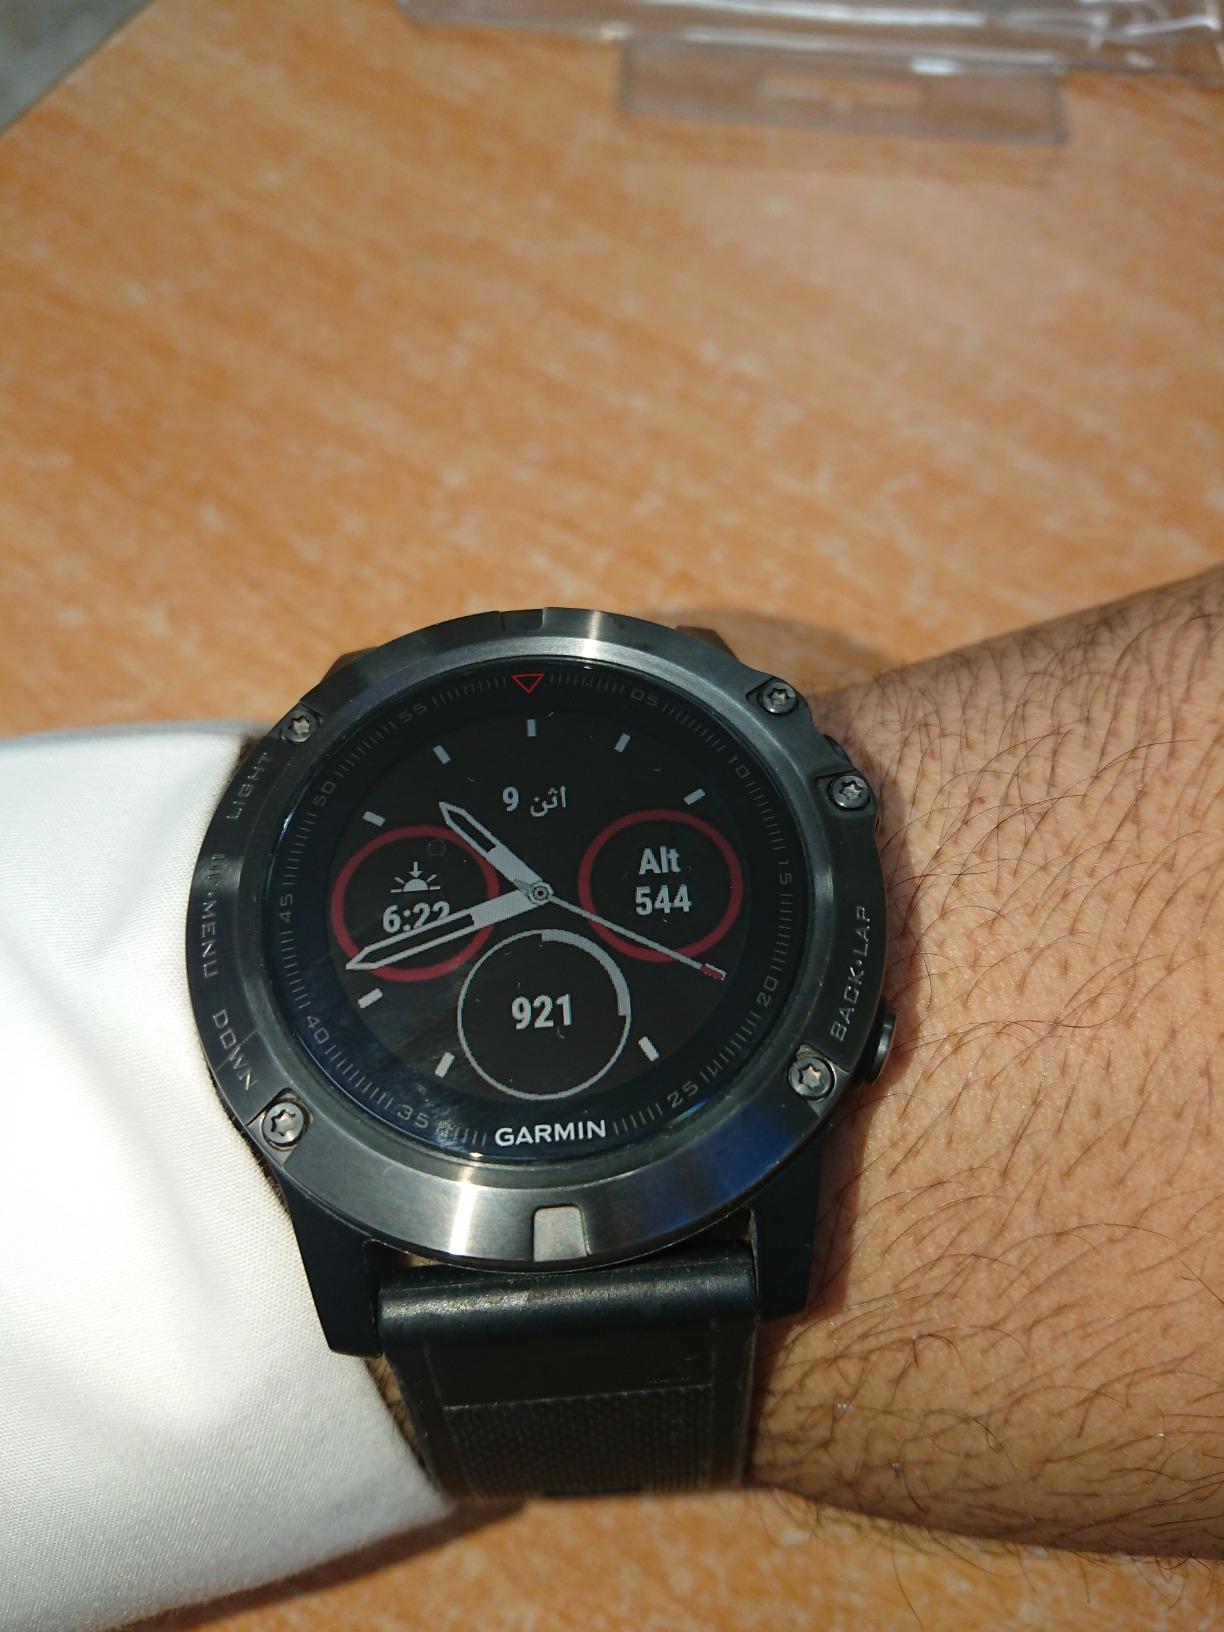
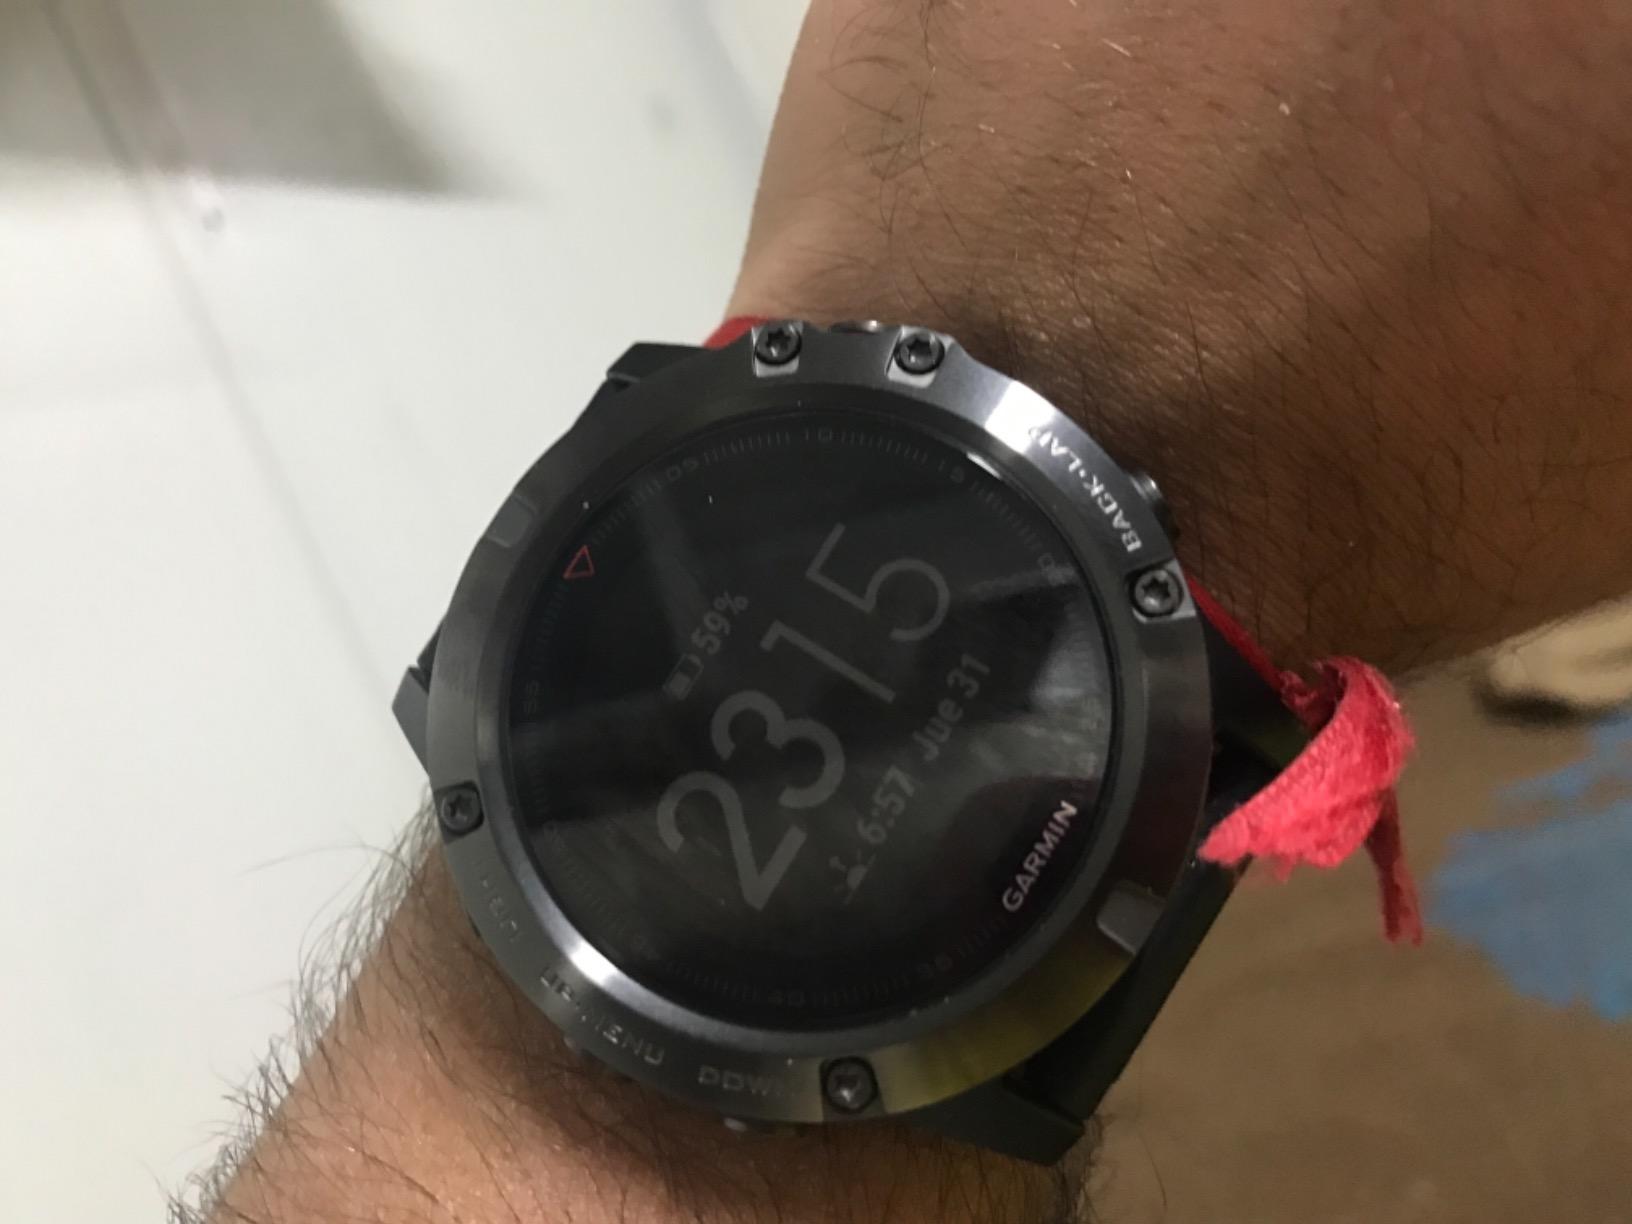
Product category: smartwatch
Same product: yes